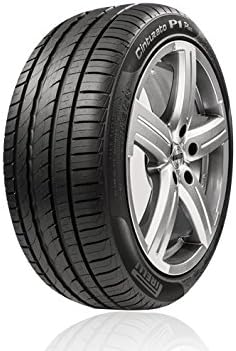
Pirelli CintuRato P1 Plus Summer Radial Tire - 245/40R19 98W
Category: Automotive
DO NOT LIST
Features: This product is not for sale in the state of Arkansas